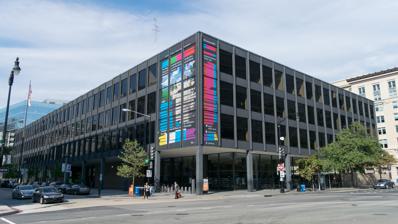
Building: Martin Luther King Jr. Memorial Library
Country: United States of America
Year built: 1972
Main public library in Washington, D.C. This article is about the main public library of Washington, D.C. For other uses, see Martin Luther King Jr. Library (disambiguation) . Martin Luther King Jr. Memorial Library The library in October 2016 38°53′55″N 77°1′29″W / 38.89861°N 77.02472°W / 38.89861; -77.02472 Location 901 G St. NW Washington, D.C. , U.S. Type Public library Established 1972 Architect(s) Ludwig Mies van der Rohe , Mecanoo Branch of District of Columbia Public Library Collection Size 1,334,479 volume Other information Website dclibrary.org/mlk The Martin Luther King Jr. Memorial Library ( MLKML ) is the central facility of the District of Columbia Public Library (DCPL),  constructed and named in honor of the American civil rights leader Martin Luther King Jr. Its address is 901 G St. NW in Downtown Washington, D.C. , with its main entrance between 9th and 10th St. on the opposite corner to Gallery Place station , and the Smithsonian American Art Museum . The library is located in and around the Chinatown , Mount Vernon Square , and Penn Quarter neighborhoods. History See also: Carnegie Library of Washington D.C. The city's previous central library, in Mount Vernon Square, was donated by industrialist Andrew Carnegie and dedicated in 1903. A 1961 Booz Allen Hamilton report sponsored by the city government found that the library had become inadequate in size and technology, was located in what was now the city's "worst slum", and that "At any hour of the day or night, a collection of derelicts loaf around the Library and sleep on the curved bench in front." It called for a new library downtown, at an estimated cost of $12 million. Construction Architect Ludwig Mies van der Rohe designed the 400,000 square foot (37,000 m 2 ) steel, brick, and glass structure, an example of modern architecture , in Washington, D.C. This library was Mies's only public library, and his only building constructed in Washington, D.C. The building was completed in 1972 at a cost of $18 million. By the early 2000s, years of deferred facility maintenance had become widely apparent. On June 28, 2007, the District of Columbia 's Historic Preservation Review Board designated the building a historic landmark. The designation, which applies to the exterior as well as interior spaces, seeks to preserve Mies' original design while allowing the library the necessary flexibility to operate. It was listed on the National Register of Historic Places in 2007. Performers in front of the library's entrance as part of the 2009 Music Al Fresco Series The building's lobby includes a large mural of Martin Luther King Jr. created by artist Don Miller . Renovation Mecanoo architecture firm was selected to renovate the library, starting on March 4, 2017. The renovation cost $211 million, and the library reopened in 2020 after 3½ years. The entire interior was completely redone, and included a new auditorium, dance studio, recording studios, tool library, offices, and a rooftop garden. Covid-19 When the library reopened, with limited services, after the renovation the COVID-19 pandemic was affecting the United States . The library closed again following a phased management of the pandemic. It was a center for COVID-19 testing and distribution of masks as a contribution in the city's management of COVID-19 , while providing some library services. Accessibility The library follows accessibility regulations in accordance with Americans with Disabilities Act of 1990 (ADA): Doors and elevators wheelchair accessible on every floor. One Topaz HD magnifier that allow users with impaired vision to read documents with fonts in the size most convenient from them. It includes a brightness dial, a magnification dial, a color dial, and its ergonomic design allows the screen's height and orientation. A tray allows smooth movement of the texts, and the lock button can be used to read, hold or write documents. ADA computers for persons with visual impairment or physical disabilities . Four wide elevators for patrons, and elevators for staff use. One public toilet for each gender on the 2nd, 3rd, 4th and 5th floors, and two family restrooms with baby changing stations located in the 5th floor. Air conditioning to cool the library in summer, heat pumps to warm it in winter, and ventilation on every floor. Lighting designed for reading. Two sets of stairs at the front of the building, and two at the back, for routine use and as fire exits. Special collections and exhibitions The Washingtoniana collection includes books, newspaper archives, maps, census records, and oral histories related to the city's history , with 1.3 million photographs from the Washington Star newspaper and the theatrical video collections of the Washington Area Performing Arts Video Archive . The Black Studies Center was established along with the MLK Library in 1972 to collect documents related to the African diaspora focusing on African American culture . Special exhibits In the summer of 2023, the library showed 12 original drawings by Leonardo da Vinci from the 1400s and 1500s until August 20, 2023, in a free exhibit entitled Imagining the future - Leonardo da Vinci: In the mind of an Italian genius . Auditorium A 291-person state-of-the art auditorium on the fifth floor is used for hosting live performances, lectures, and film screenings, including performances by the National Museum of the United States Navy 's band, and Wolf Trap Opera 's world premiere of BORN FREE by Edward W. Hardy . The DC Public Library Foundation (DCPLF) received a $2.7 million donation from Jeff Bezos to support Beyond the Book, the extension of Books From Birth; one of the DC Public Library's most important and beloved literacy programs for young children. Bezos’ donation was the largest ever received by the foundation. It was suggested that the auditorium be named after Bezos, but this was criticised by council members including Charles Allen and D.C.'s shadow representative to Congress Oye Owolewa . Terrace and garden The terrace and gardens are on the fifth floor, surrounding the Auditorium. There is a garden with a view of a section of Chinatown and G, H and 9th streets. There are covered seating areas for use even in inclement weather. Landmark designations In June 2007 the DC Historic Preservation Review Board (HPRB) designated the building exterior, enclosure, and the interior public spaces on the ground floor as a historic landmark; it is in the DC Inventory of Historic Sites. In the same year, it was listed in the National Register of Historic Places . See also District of Columbia Public Library Martin Luther King Jr. Library of Congress List of memorials to Martin Luther King Jr. Dr. Martin Luther King Jr. Library Martin Luther King Jr. Memorial References